2018 Japan Series

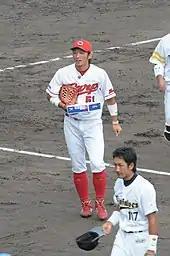
Seiya Suzuki had three hits and three runs batted in in Game 2.

In Game 2, the Hawks started Rick van den Hurk. For the second straight game, the Carp scored in the first inning. With no designated hitter, Despaigne was playing left field for only the fifth time all season when leadoff hitter Kosuke Tanaka hit a ball his way. Tanaka was able to stretch a single into a double due to questionable fielding by Despaigne. Tanaka went on to score after a sacrifice bunt moved him to third base and Seiya Suzuki' single drove him home. Hiroshima added to their run total when they scored two unearned runs in the third inning. After a throwing error by Keizo Kawashima allowed runners to safely reach second and third base, Yoshihiro Maru drove one in on a sacrifice fly while the second run scored on an RBI single by Ryuhei Matsuyama. In the fifth inning, the Carp scored twice from a two-run single by Suzuki. Hiroshima starter Kris Johnson allowed only one run on four singles and a walk through seven innings. He struck out seven batters. SoftBank's only run of the night came from a Nobuhiro Matsuda RBI single in the seventh inning.